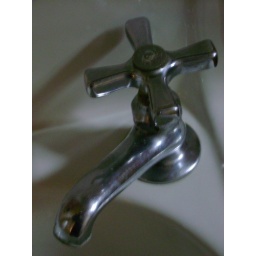
This is just a nice shot of the old-fashioned cold water faucet in the hall bathroom.